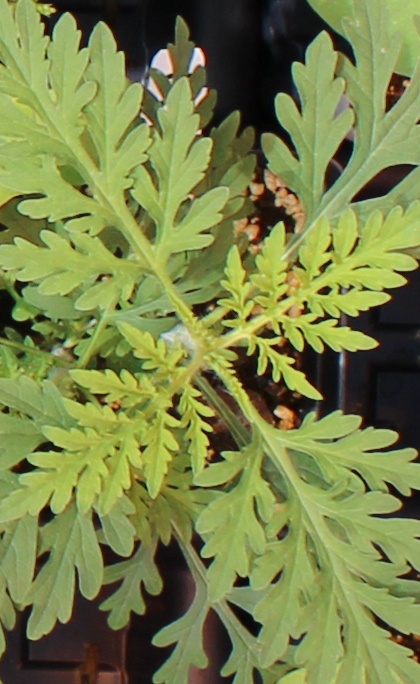
Label: Ragweed